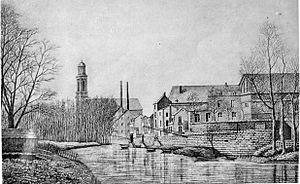
Outremeuse est un quartier administratif et une île de la ville de Liège en Belgique. Il est dénommé en wallon Dju d'la Mouse, ou plus simplement Djud'la. Dans l'ancienne principauté de Liège, il faisait partie du quartier Vinåve des Prés.